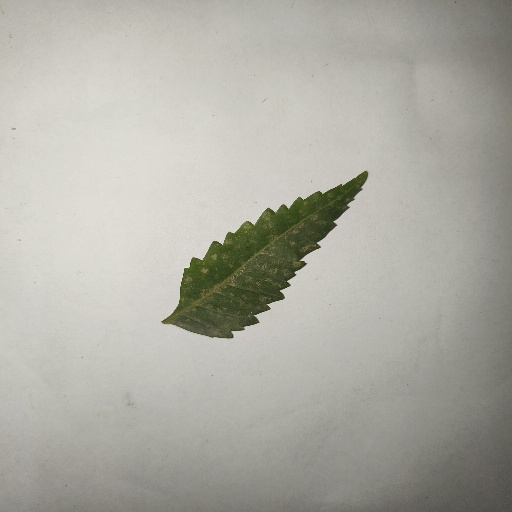
Species: Neem
Leaf condition: Powdery Mildew